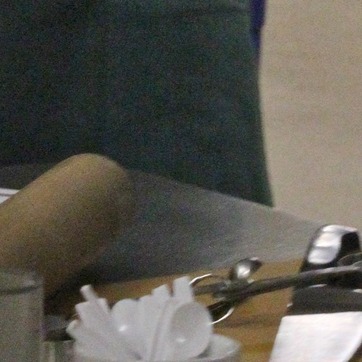
Material: fabric